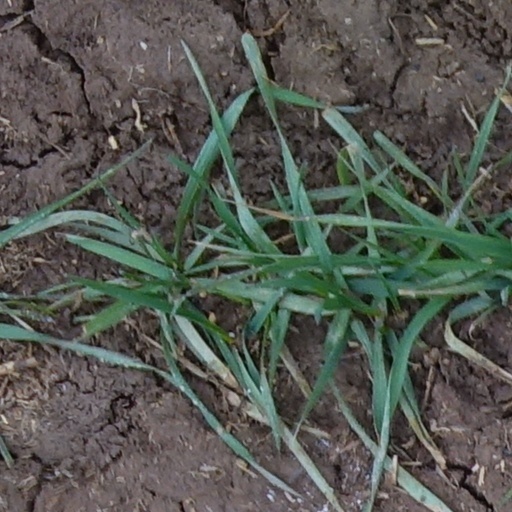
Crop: wheat